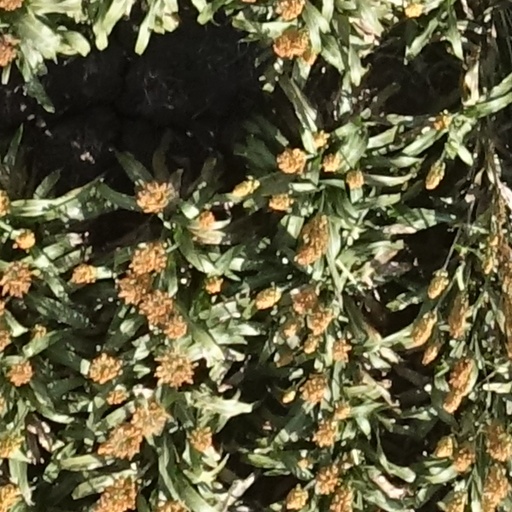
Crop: sorghum